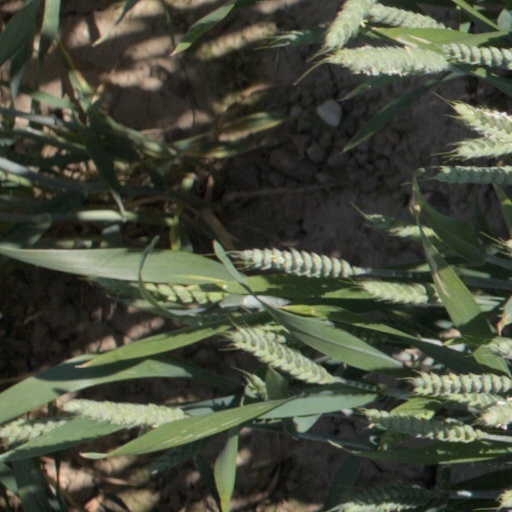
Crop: wheat